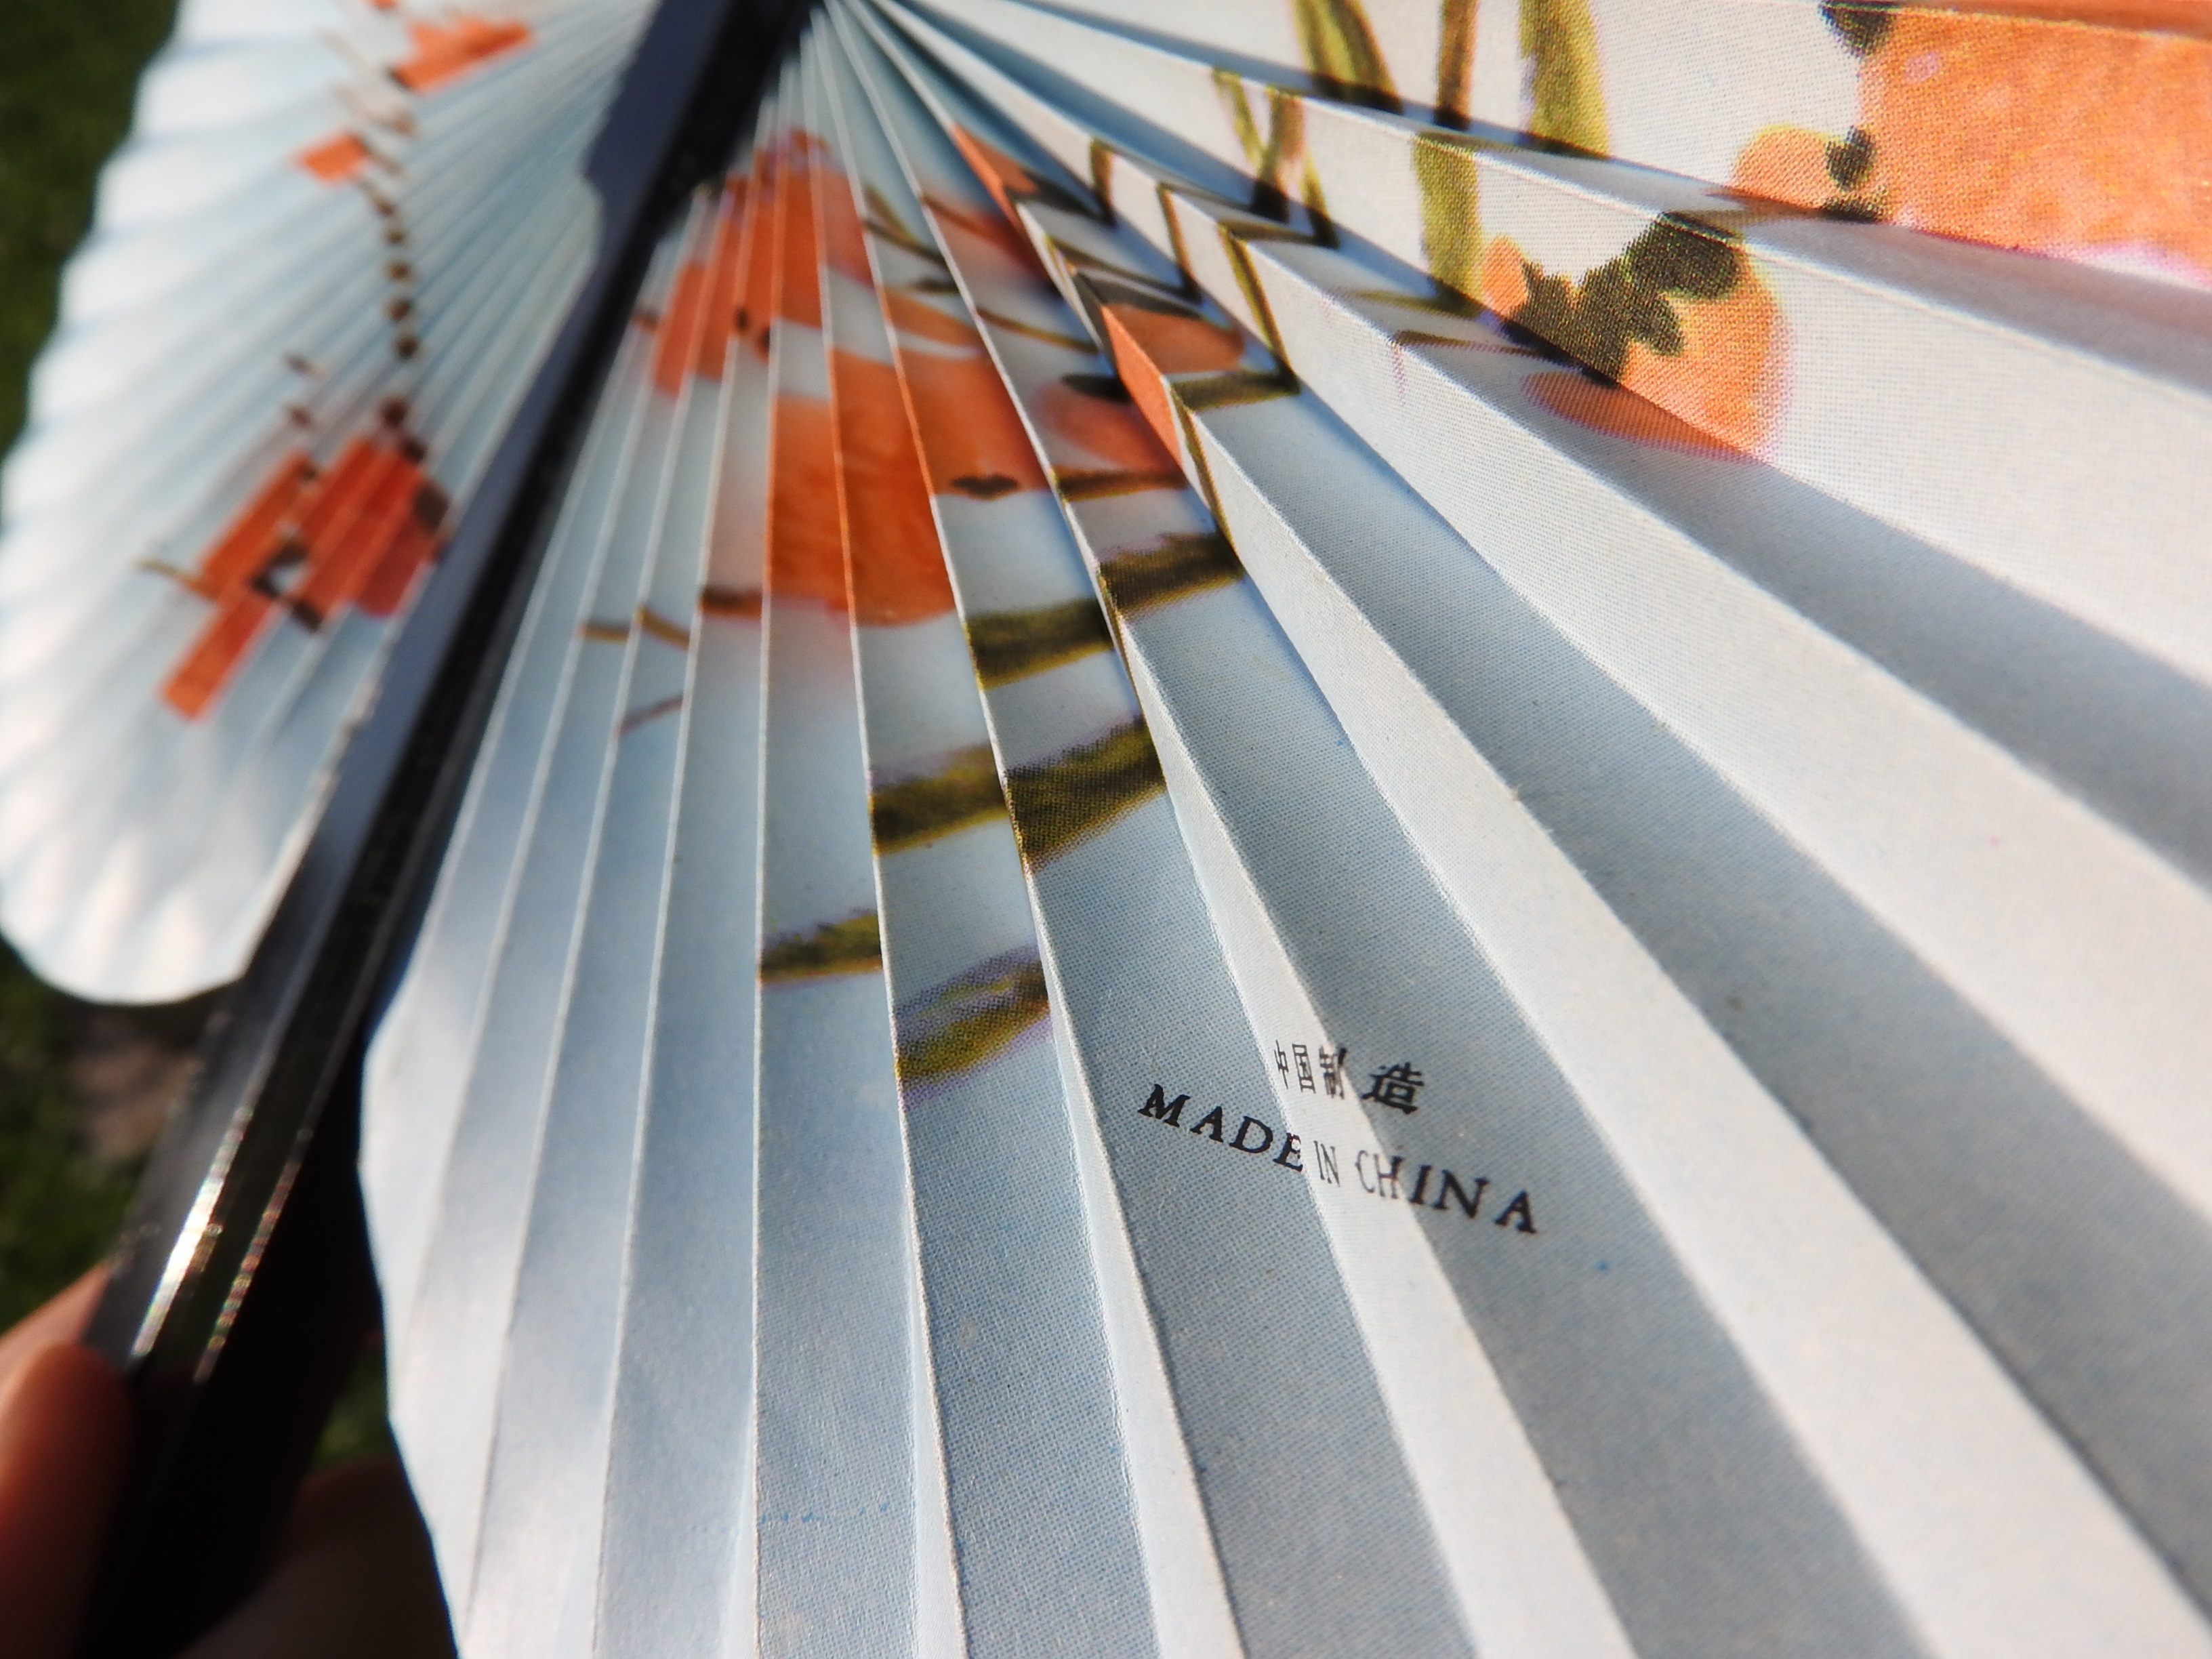
wing, line, chinese, color, surfboard, fan, detail, shape, surfing equipment and supplies, made in china